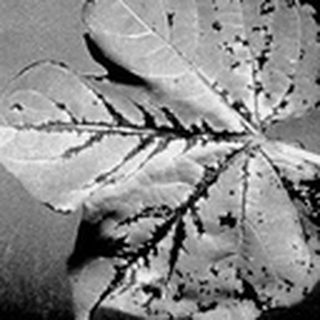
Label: cotton_bacterial_blight